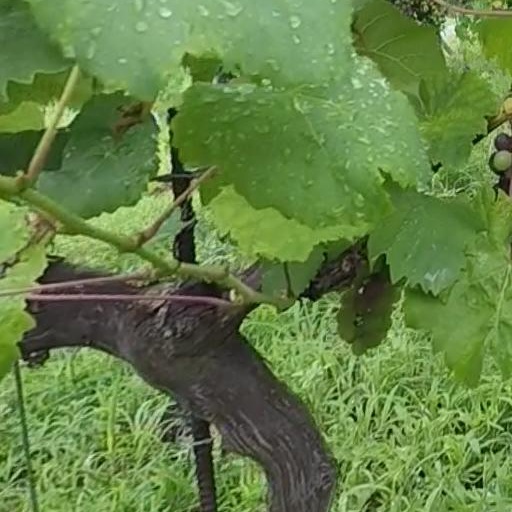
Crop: grape